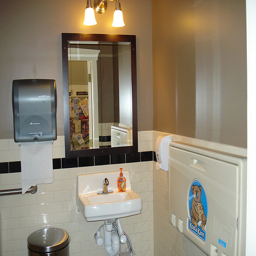
A commercial bathroom with a baby changing station
Public bathroom with basin, mirror, towel dispenser, and changing table.
A clean bathroom with plenty of amenities including a diaper changing table.
A very clean store bathroom with a baby changing table.
A smaller public bathroom, with a baby station, mirror, and towel dispenser.